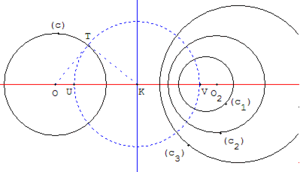
Faisceau de cercles à points de Poncelet